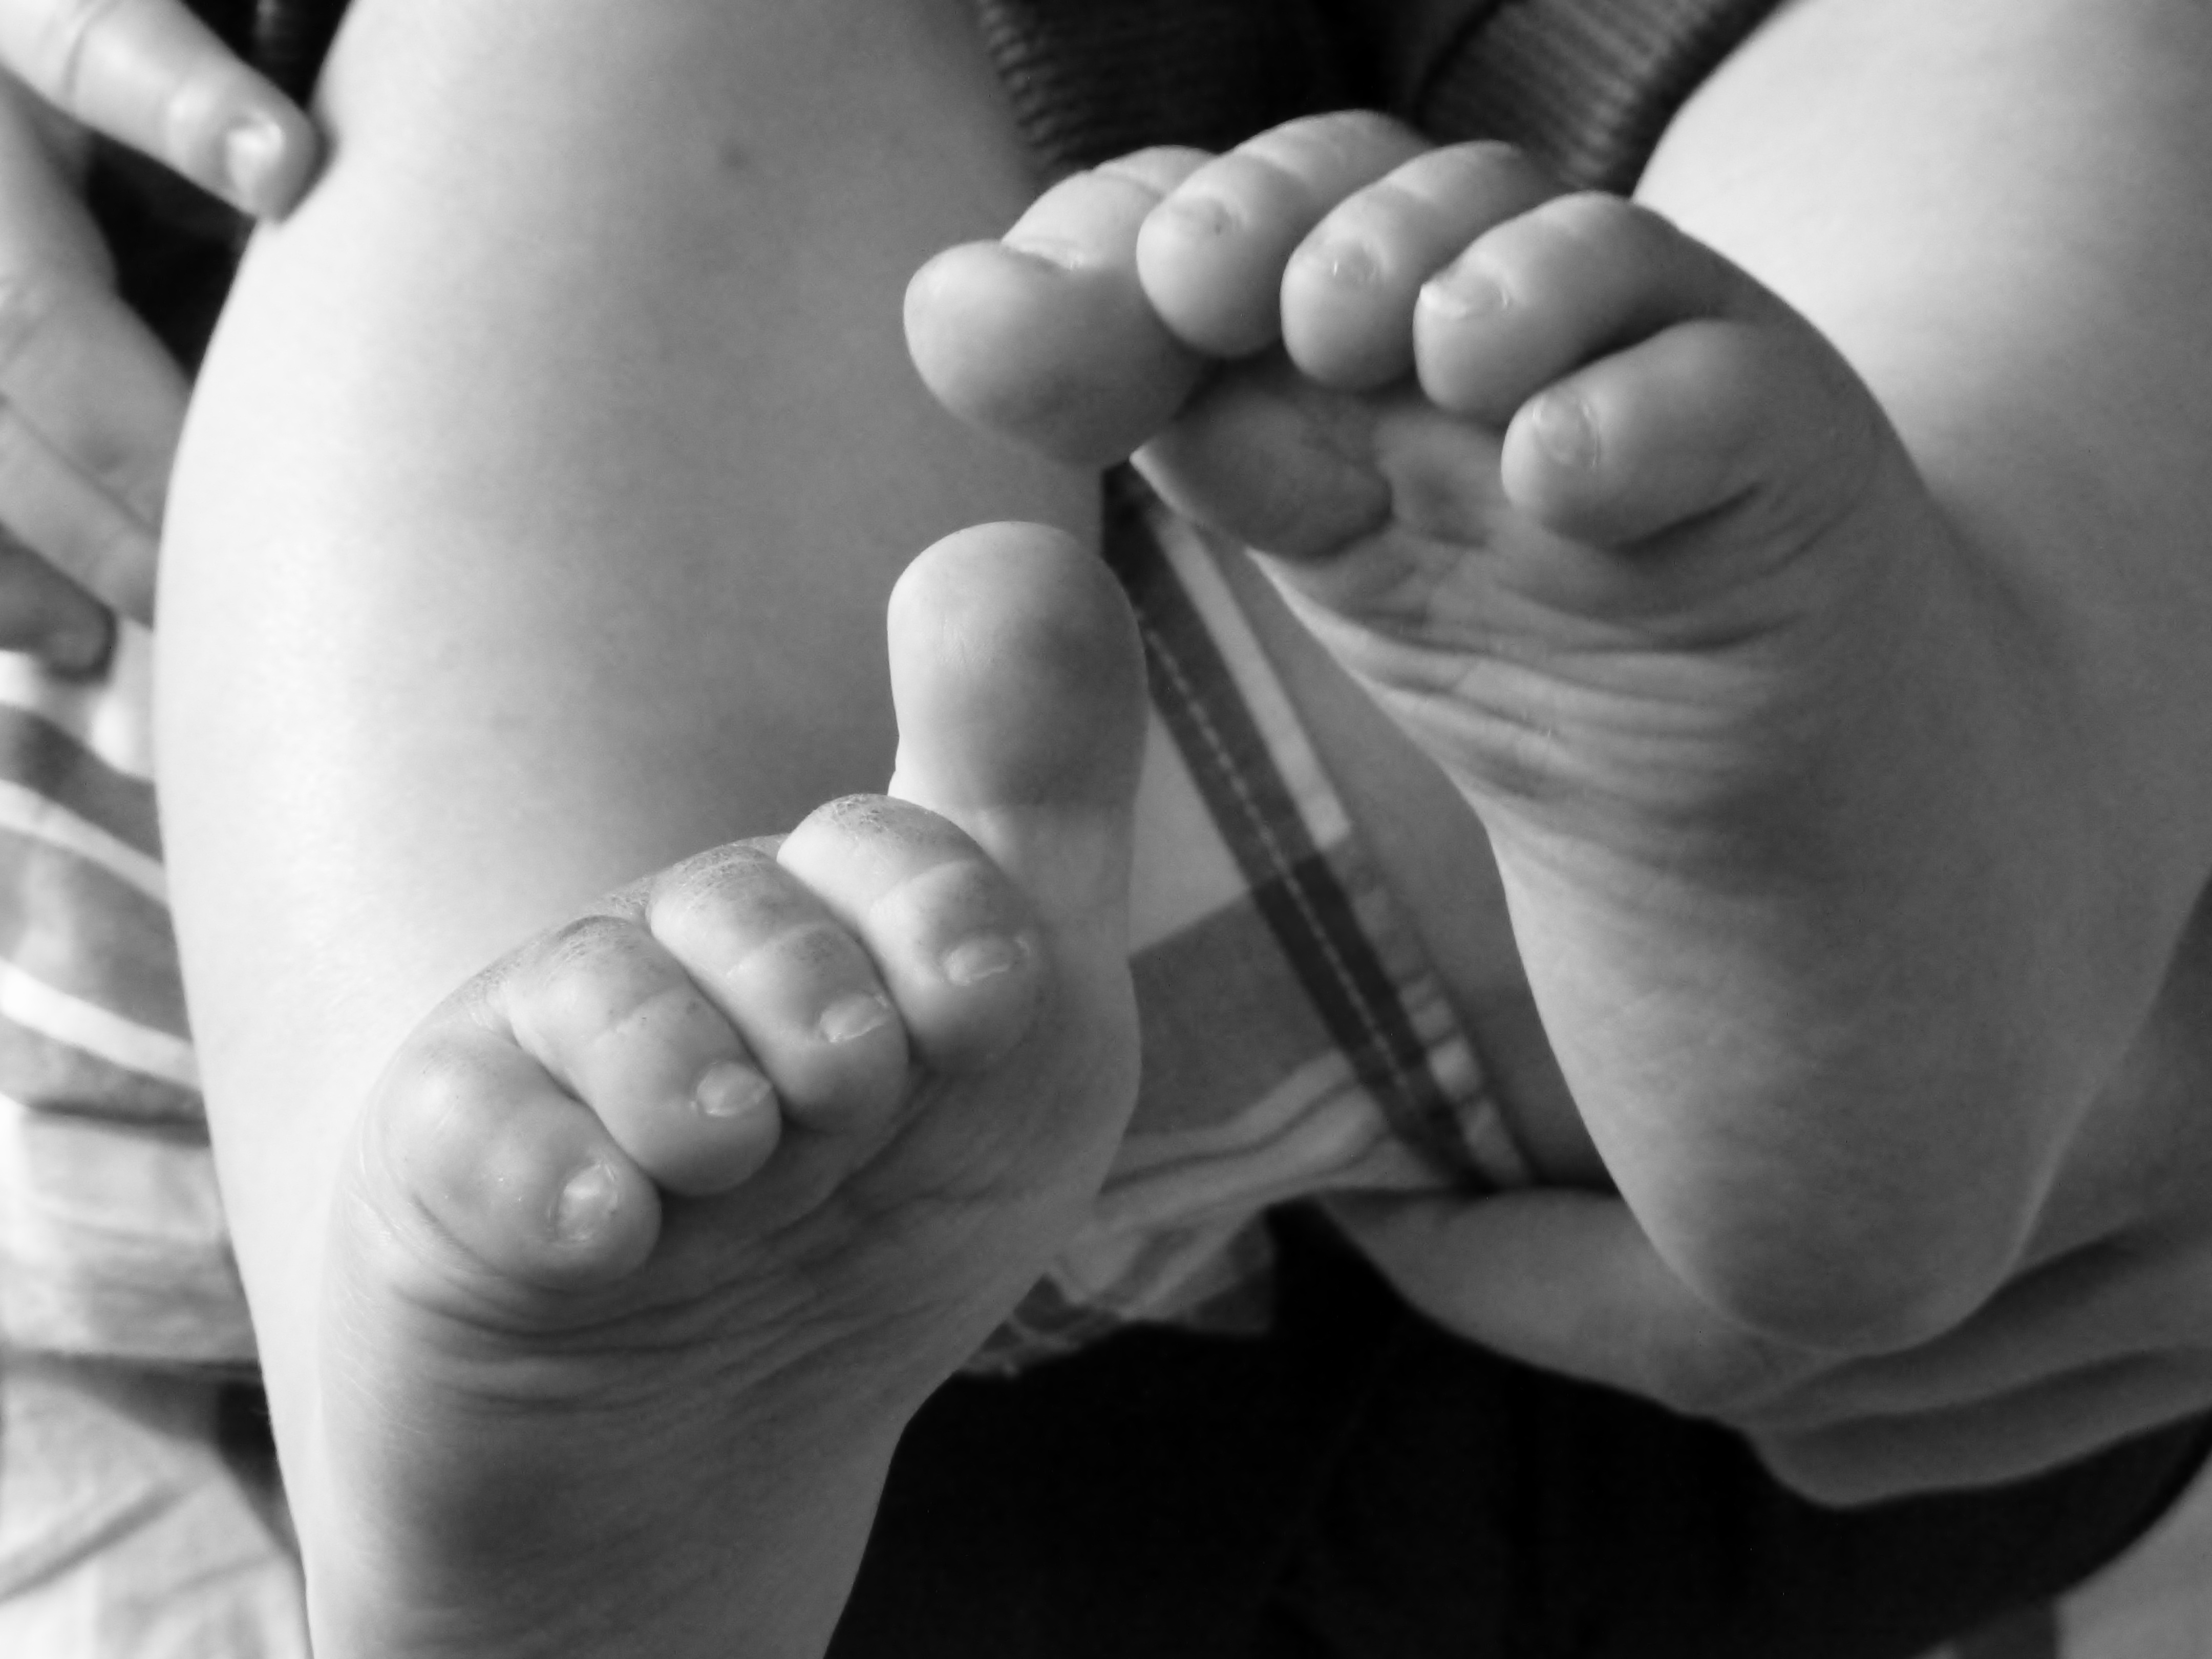
hand, black and white, white, photography, feet, leg, young, finger, foot, small, child, black, monochrome, arm, baby, mouth, close up, human body, barefoot, children, ten, thumb, small child, interaction, children's feet, sense, monochrome photography